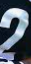
Number: 2